Joy Bells

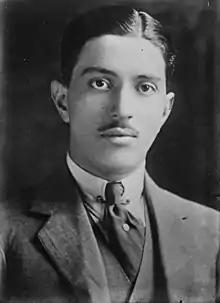
Creator Albert de Courville

Joy Bells was a revue staged at the London Hippodrome at the end of World War I. It was devised by Albert de Courville, with music and lyrics by H. G. Pether, Rupert Hazell, Oliver Wallace, Harold Weeks and others. The revue opened on 25 March 1919, starring George Robey, Fred Allandale, Phyllis Bedells, Anita Elson, Leon Errol, Shirley Kellogg and Daphne Pollard. It ran for 723 performances.